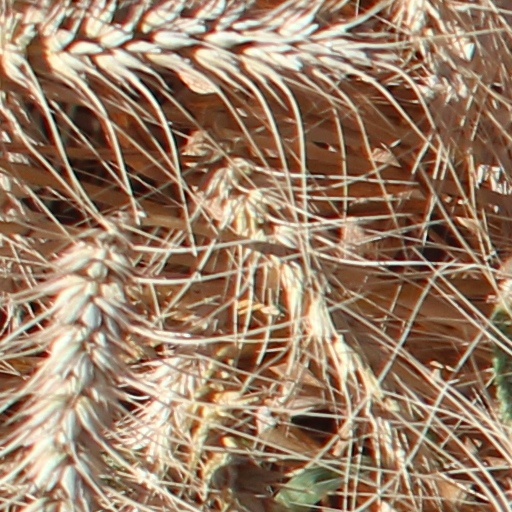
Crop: wheat